H. S. Krishnaswamy Iyengar

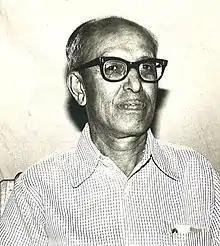
HSK in 1970

H. S. K. almost always wrote in Kannada language and advocated its use even in administrative circles. This perspective was propounded firmly in his works ""Vyavaharika Kannada"" (2004) and ""Adalitha Kannada"" (1991).